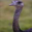
Label: bird